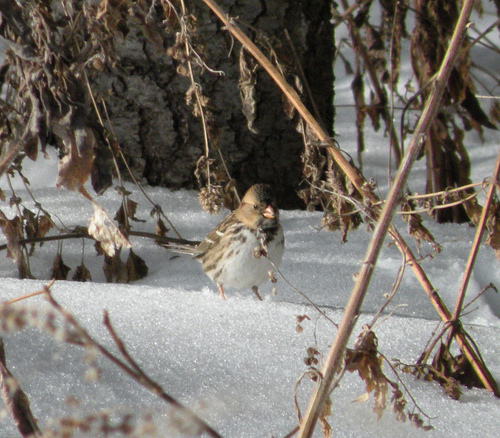
this bird has a white belly and breast with a brown neck, crown, and nape.
small bird with white breast feathers light brown feathers on the back and head, small pointed billa white bodied bird with variegated brown feathers and white wingbars.
this bird is white and brown in color with a stubby beak, and brown eye rings.
this bird is medium sized with a white abdomen and breast and the secondary wing color is brown with black intermingled in and it has two wing bars on its wing feathers.
this bird has wings that are brown and has a white belly
this bird has wings that are brown and has a white bellya small brown bird with a white belly and a short narrow brown beak.
this bird's white belly and brown back and wings blend with its surroundings.
this bird has brown feathers and a white belly with brown spots.
Species: Harris Sparrow